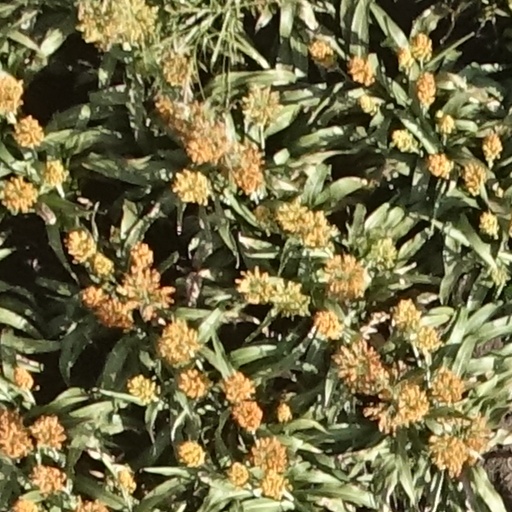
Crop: sorghum